Brazilian Election Justice

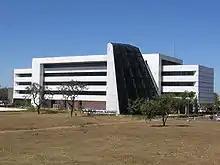

The Brazilian Election Justice was created by Decree No. 21,076 of 24 February 1932, representing one of the innovations of the Brazilian Revolution of 1930. In 1932 the first edited Brazilian election code was passed. It was inspired by the election justice of the Czech Republic and the ideas of Joaquim Francisco de Assis Brasil, a politician, farmer and ambassador.